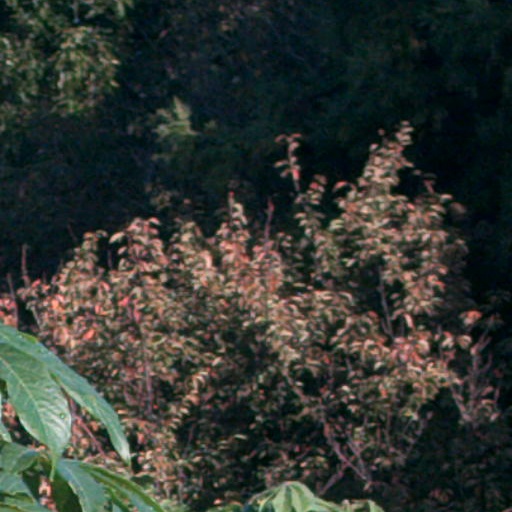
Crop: cassava